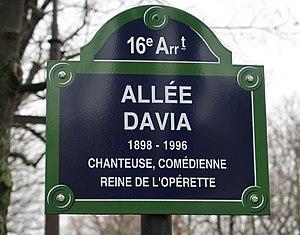
Plaque de l'allée Davia, dans le jardin du Ranelagh (Paris, 16e).
Henriette Marie Ravenel dite Davia, née le 12 février 1898 à Paris 9ᵉ et morte le 29 septembre 1996 à Paris 16ᵉ, est une actrice et une chanteuse française.